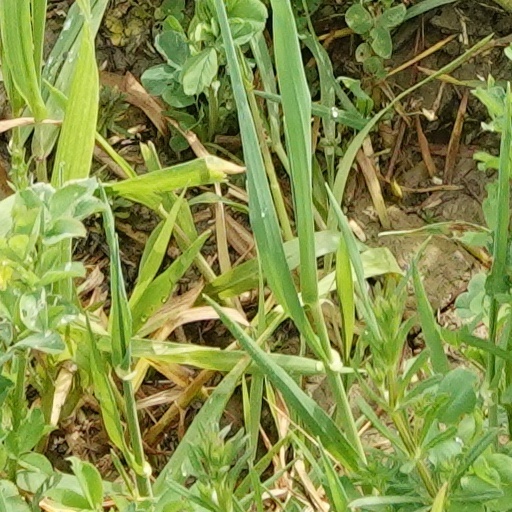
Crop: wheat